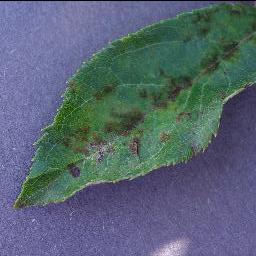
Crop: apple
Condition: scab